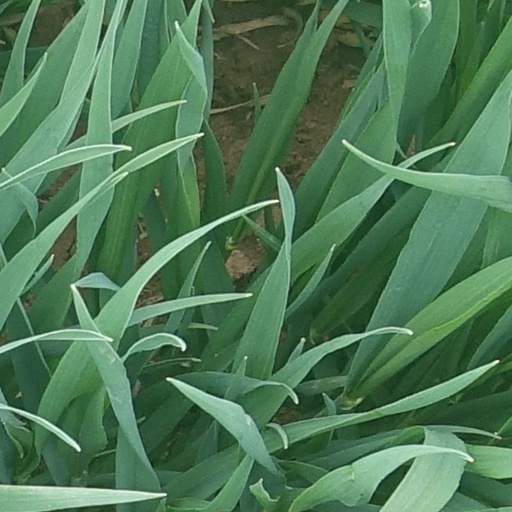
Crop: wheat